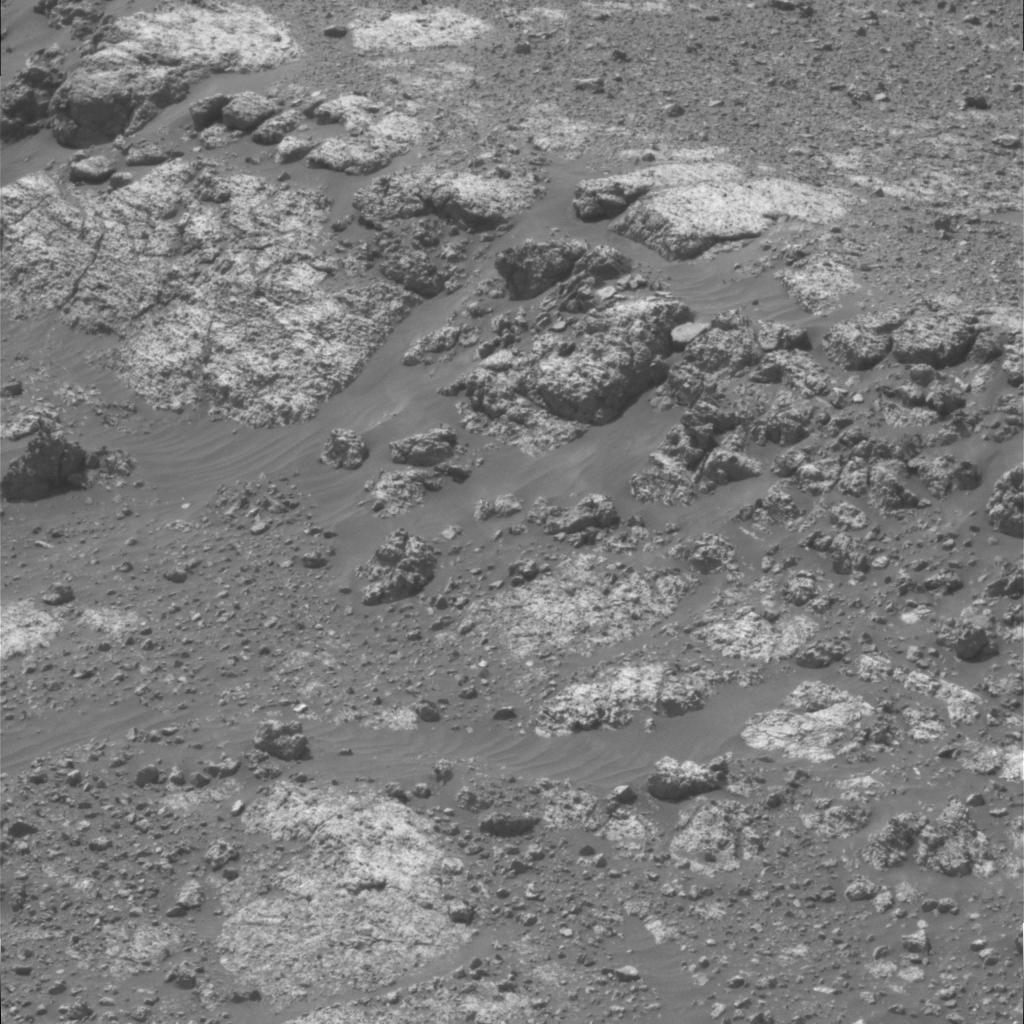
Surface features visible: Rock Outcrops, Clasts, Dunes/Ripples, Rock (Round Features), Soil, Nearby Surface